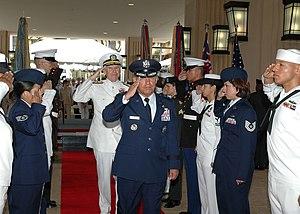
Sont énumérés ici les grades des Forces armées des États-Unis avec leur appellation en anglais, et l'indication du grade équivalent le plus proche dans l'Armée française.
Les Forces armées des États-Unis, souvent appelées Armée américaine dans le langage courant français, abrégées en anglais par « US Armed Forces » ou « US Military », sont l'armée entretenue par les États-Unis. Au 30 juin 2010, elle compte 1 434 761 militaires actifs ; si les garde-côtes sont exclus du décompte, il s'agit, en effectifs, de la deuxième ou troisième armée mondiale, derrière l'Armée populaire de libération chinoise, et pratiquement à égalité avec les Forces armées indiennes. Le département de la Défense des États-Unis emploie également, au 30 juin 2010, 770 569 civils dont 12 851 étrangers.